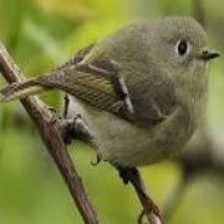
Species: RUBY CROWNED KINGLET
Scientific name: REGULUS CALENDULA